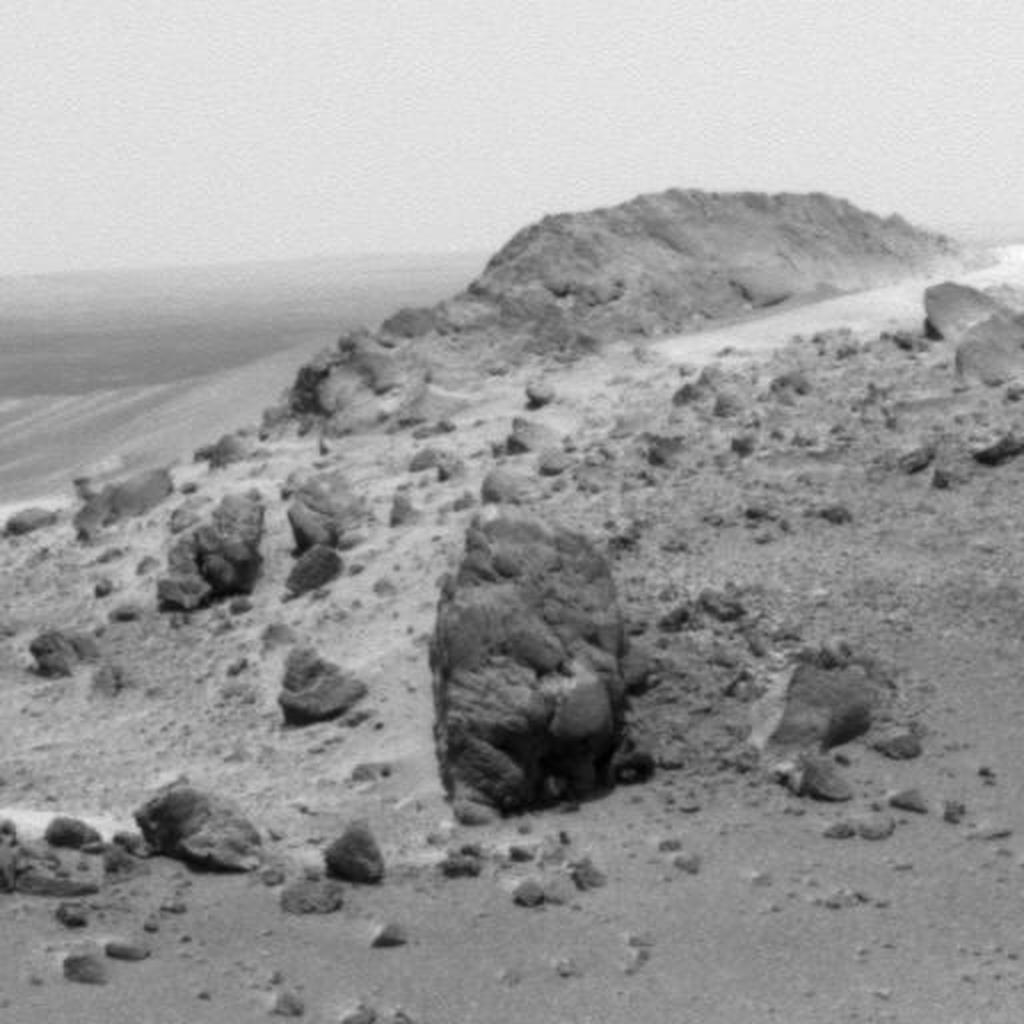
Surface features visible: Rock Outcrops, Float Rocks, Clasts, Rock (Linear Features), Soil, Distant Vista, Sky